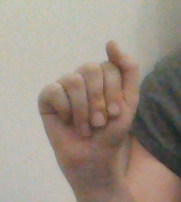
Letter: saad